Kai Opae

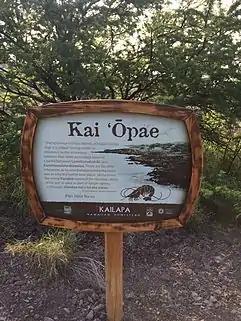
A sign detailing information on Kai Opae

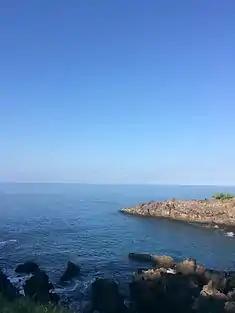
Kai Opae peninsula

Kai Opae is a rocky peninsula located on the island of Hawai'i. The formation was at one point called "Shrimp Water" in reference to a battle fought on the peninsula between Lonoikamakahiki and Kanaloanuiokeakawaiea warriors. There are no references as to why the battle took place.